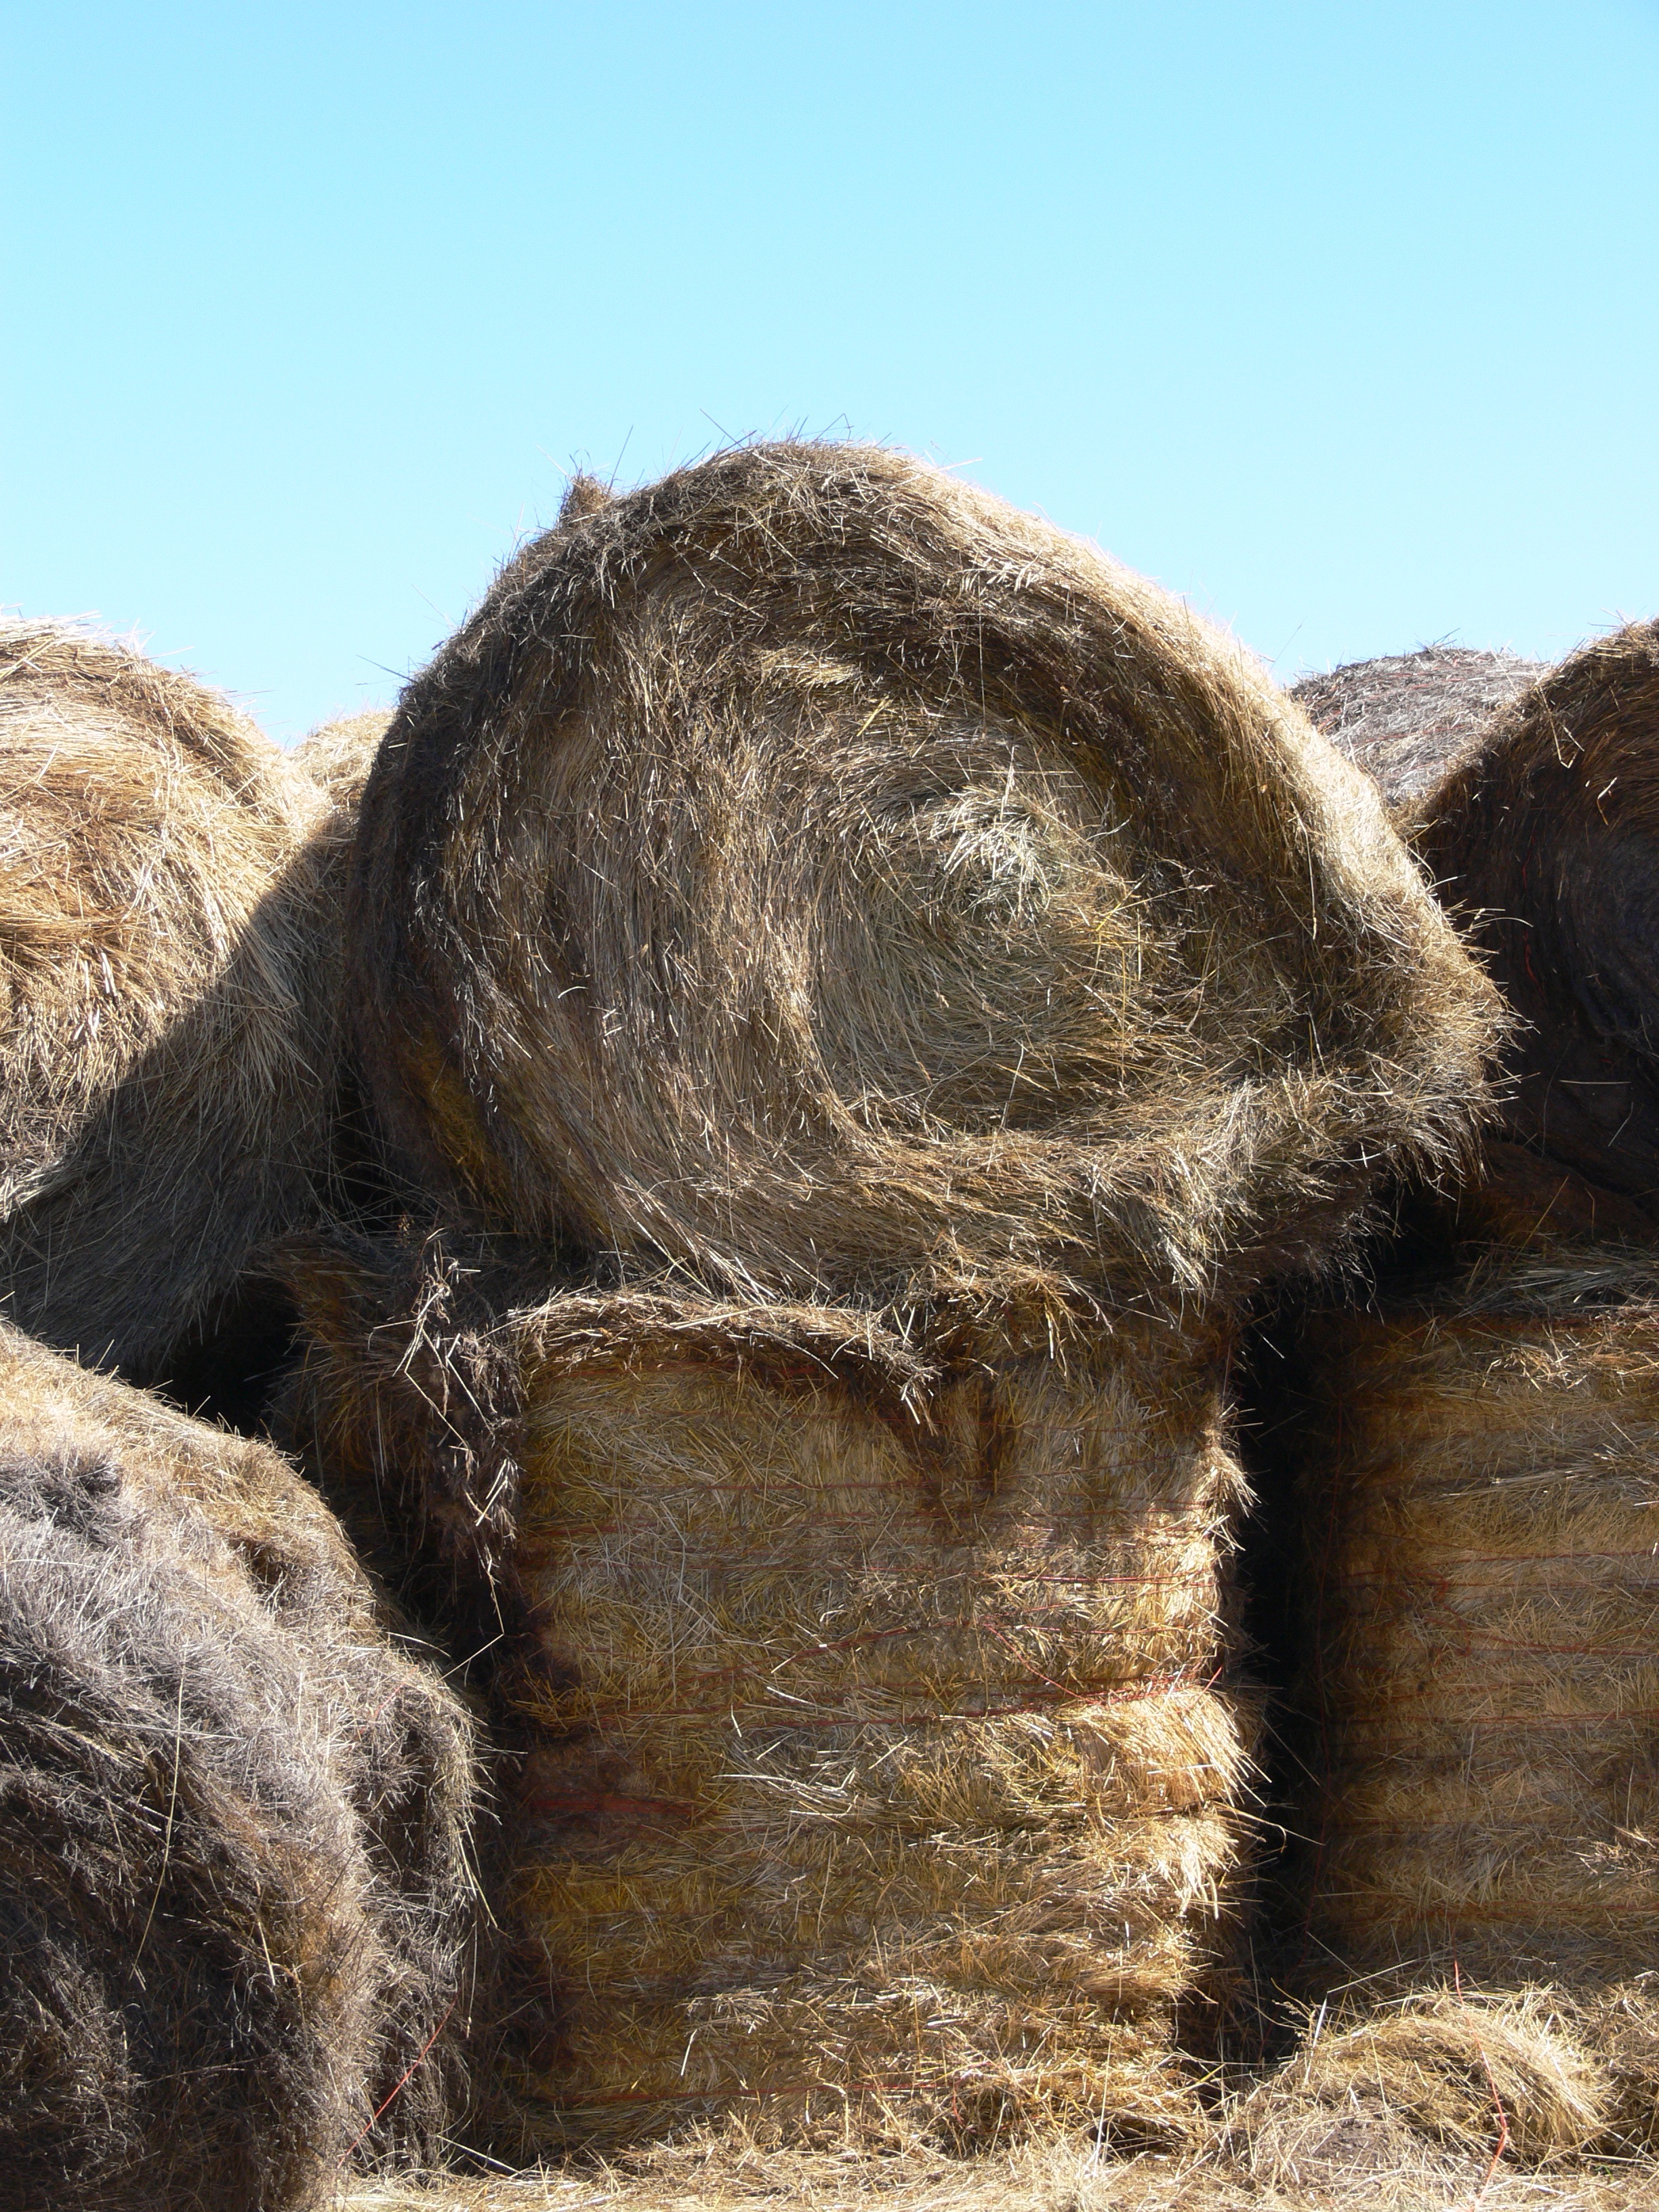
landscape, sand, rock, hay, farm, wheat, monument, material, farmland, sculpture, geology, temple, ruins, boulder, scene, montana, haystacks, monolith, rural area, ancient history